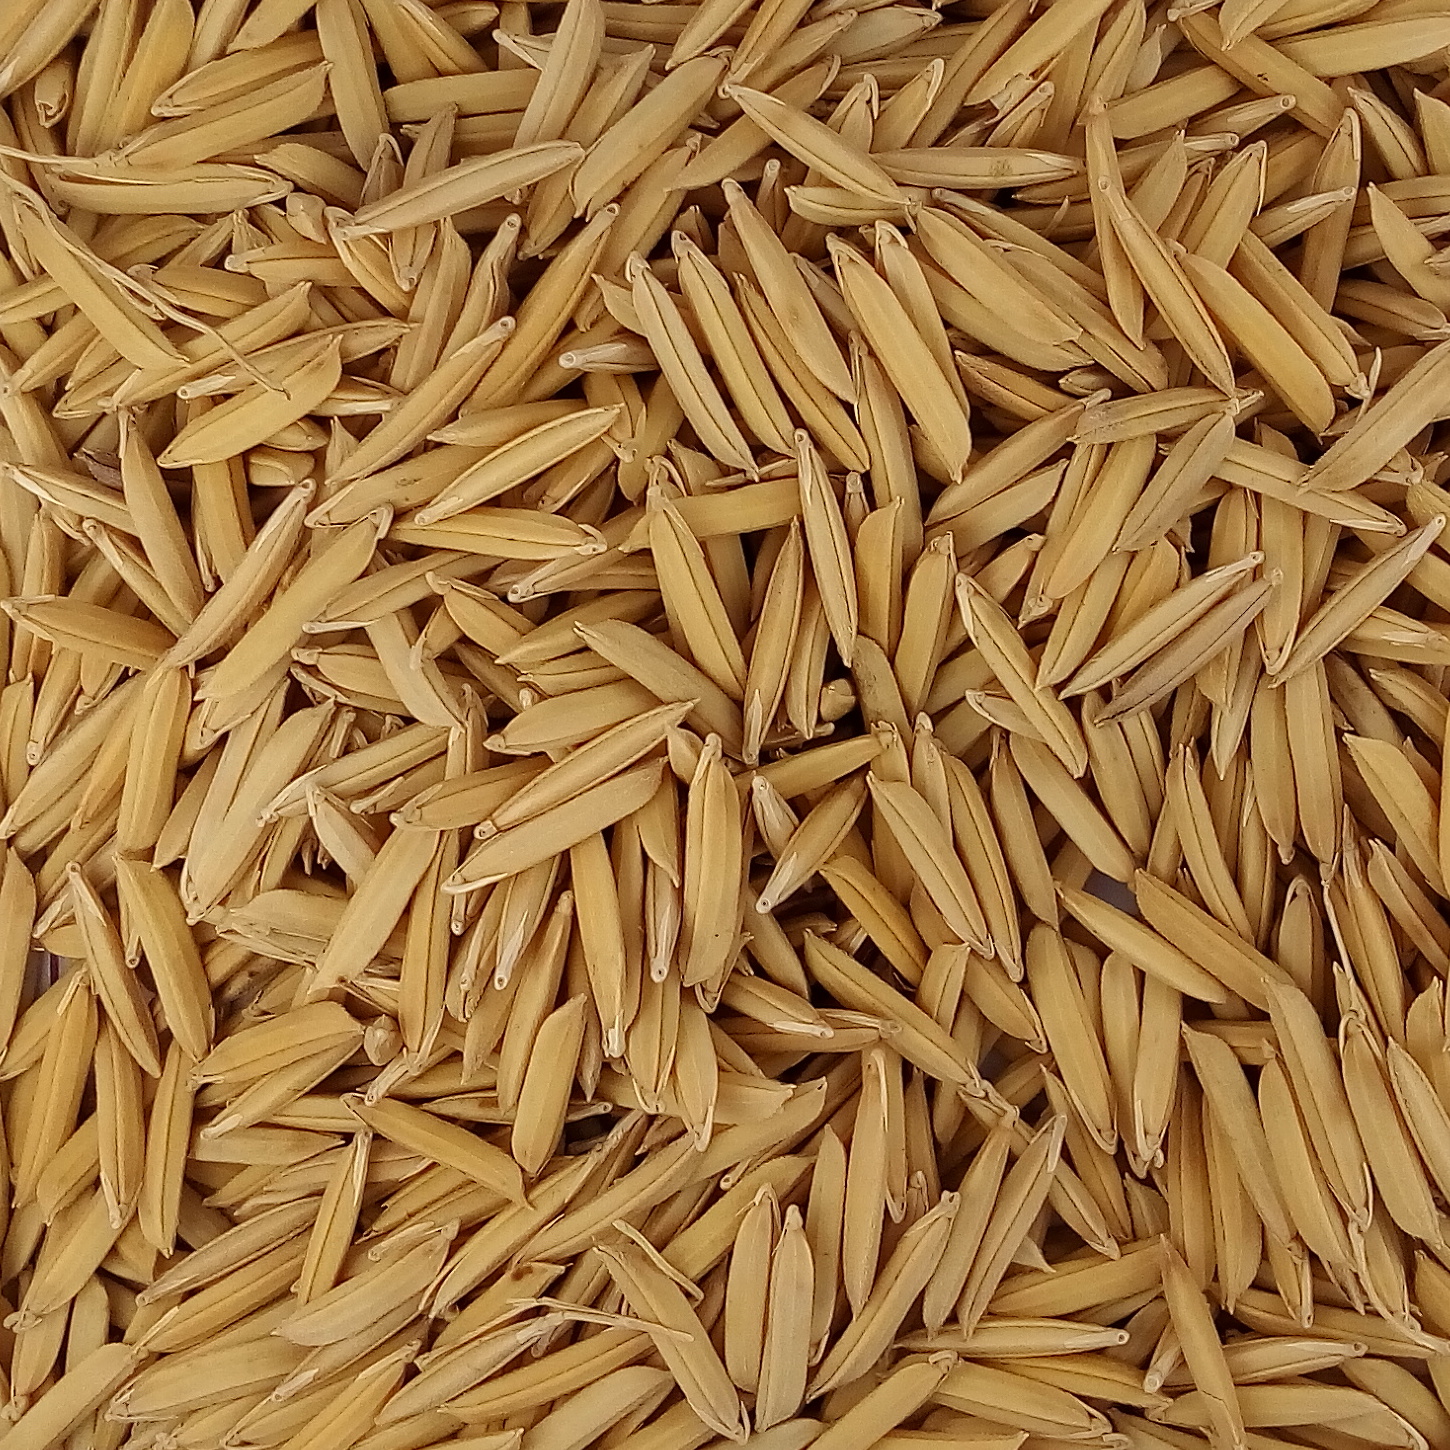
Rice seed variety: 1509